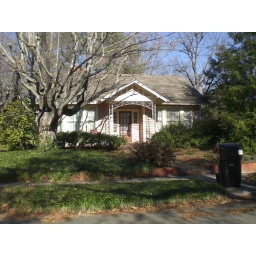
It's a cute cute house in Northgate Park.